Chilean War of Independence

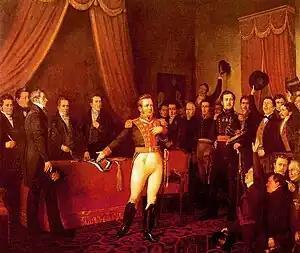
Resignation of O'Higgins

Then, on April 5, 1818, San Martín inflicted a decisive defeat on Osorio the Battle of Maipú, after which the depleted royalists retreated to Concepcion, never again to launch a major offensive against Santiago. Independence was all but secured, and worries about internal divisions were allayed when O'Higgins saluted San Martín as savior of the country, a moment which came to be known as the Embrace of Maipú.